Kalimantan Physical Revolution

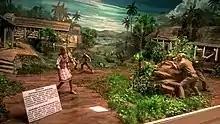
Diorama depicting a battle in Kotabaru Regency

After the Indonesian declaration of Independence in 1945, various militia and armed organizations were formed across the archipelago. While nationalist sentiment was widespread between common people and grassroot movements, it was unpopular within aristocrats, especially in Kutai, East Kalimantan where royals there established a Dutch-supported East Kalimantan state. (There was also a Dutch puppet state in West Kalimantan led by Syarif Hamid II of Pontianak.) This later caused tensions between royals and people of Kutai, some of whom formed the (Committee for Anti-Royalty Action) and actively opposed the Dutch puppet state. In Sambas, West Kalimantan, in October 1945, a clash occurred between nationalists wanted to replace flag of the Netherlands with red and white flag on official buildings, and pro-Dutch partisans, later known as "Bloody Sambas".